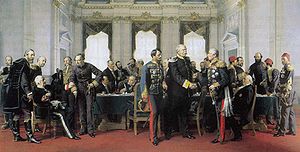
Berlinerkongressen
Berlinkongressen. Maleri af Anton von Werner.
Berlinerkongressen var et møde, der blev holdt med Europas førende magter og det Osmanniske Rige i Berlin fra 13. juni til 13. juli 1878. Der var repræsentanter til stede fra stormagterne Tyskland, Østrig-Ungarn, Frankrig, Italien, Storbritannien, Rusland og det Osmanniske Rige. Formålet var et ordne forholdene i Østeuropa på en for nogle magter mere tilfredsstillende måde, end fredsaftalen mellem Rusland og Det Osmanniske Rige fra samme år.